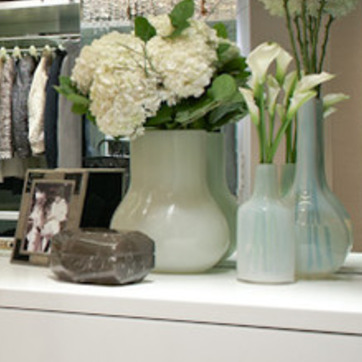
Material: ceramic